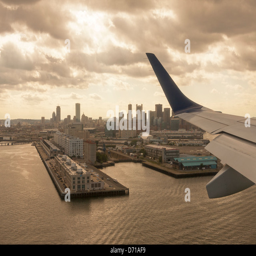
an airplane flies filming location as it prepares to land